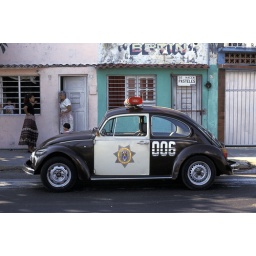
Volkswagen Beetle police car on the street in Veracruz, Mexico